CSR Corporation Limited

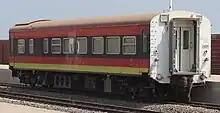
Passenger car built for Luanda Railway in Angola.

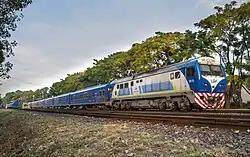
CSR SDD7 locomotive and coaches for San Martín line of Argentina.

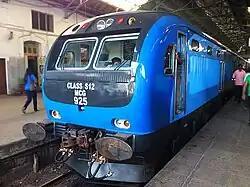
Sri Lanka Railways Class S12 trainset, manufactured by CSR.

The firm also built subway trains, particularly for networks in Shanghai Metro and Beijing Subway.